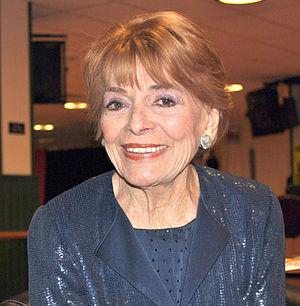
Rosa Mina Schärer, dite Lys Assia, née le 3 mars 1924 à Rupperswil dans le canton d'Argovie et morte le 24 mars 2018 à Zollikerberg dans le canton de Zurich, est une chanteuse suisse.